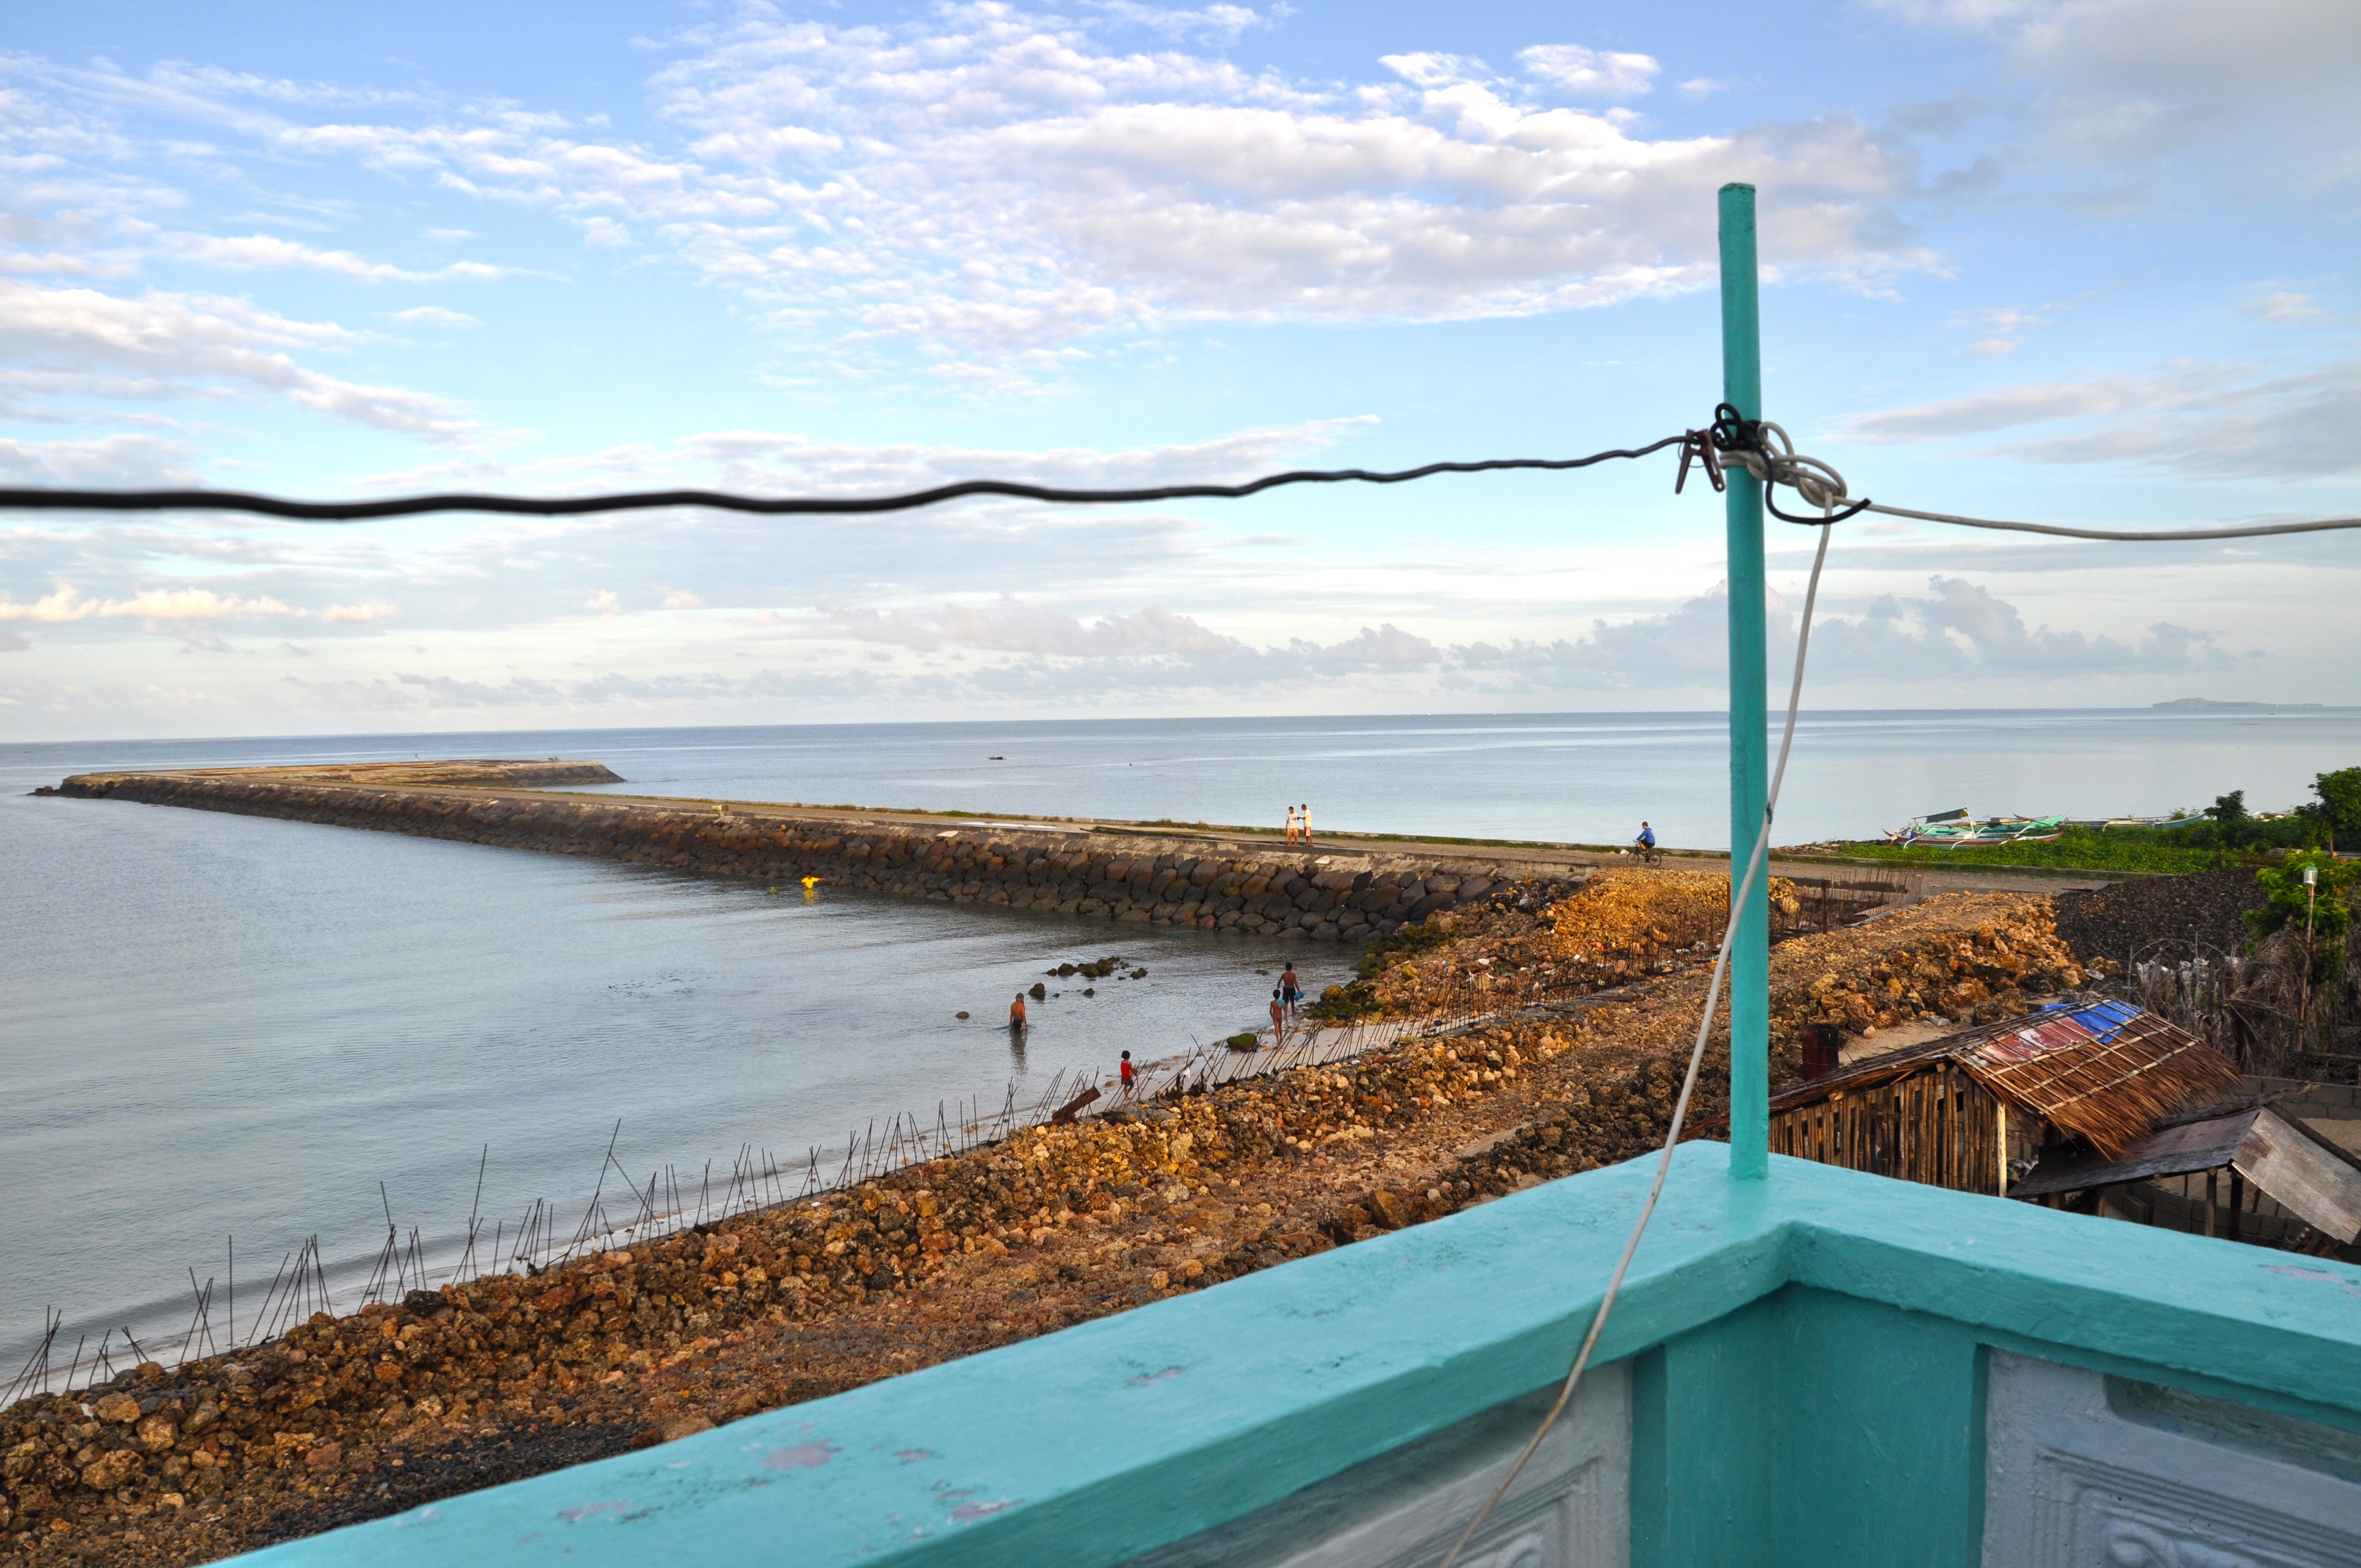
beach, sea, coast, water, ocean, sky, sunset, shore, wind, pier, walkway, vacation, balcony, bay, lonely, bank, esperanza, wide, philippines